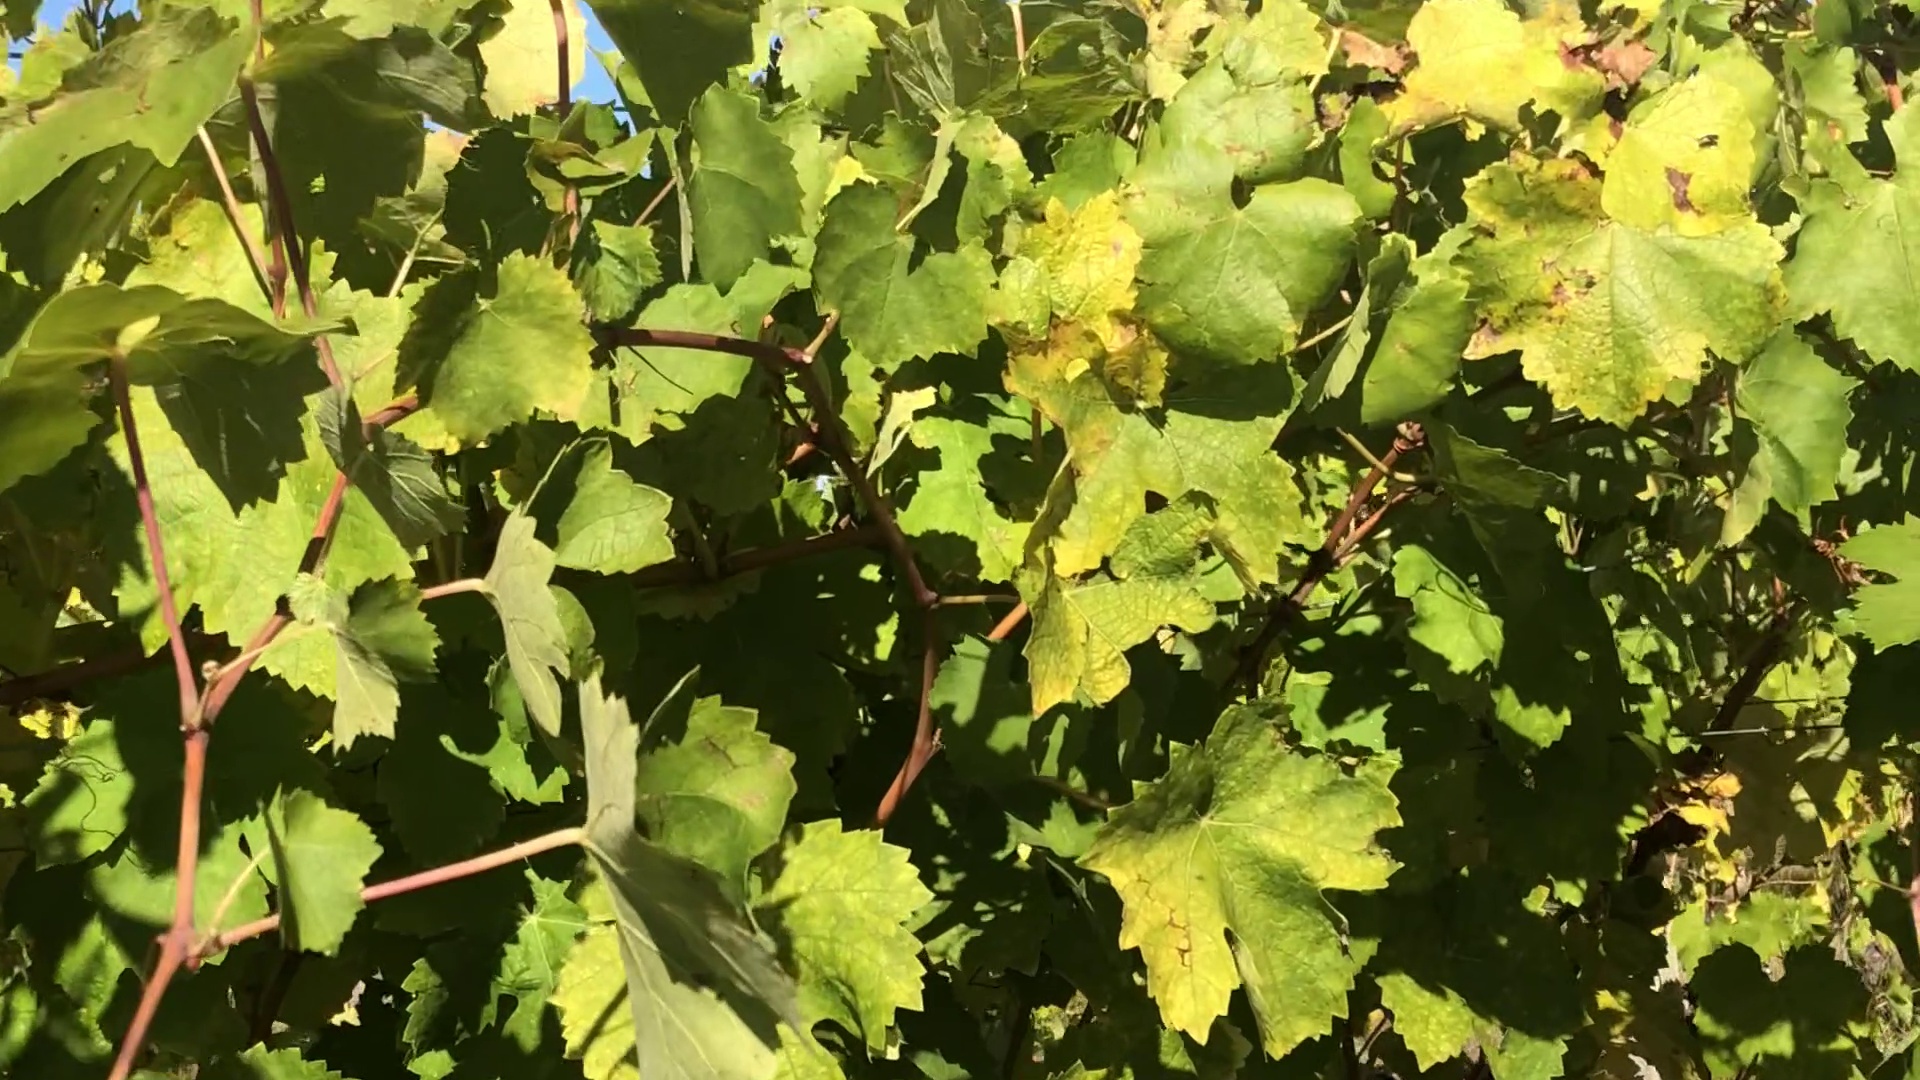
Label: healthy